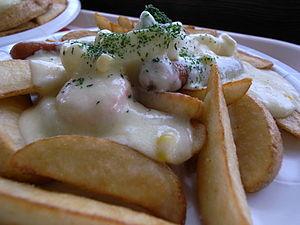
Sarasson aux fines herbes et pommes de terre
Le terme fines herbes désigne les menues plantes du potager qui se mettent sur la salade ou qui s’emploient dans les ragoûts. Il peut s'appliquer aux herbes aromatiques en général, mais il désigne plus souvent spécifiquement le groupe ou le mélange particulier de quatre plantes : le persil, la ciboulette, le cerfeuil, ainsi que de la pimprenelle ou de l'estragon.
Le sarasson est une préparation fromagère, faite à base de babeurre, qui prend l'aspect d'un fromage blanc battu. Cette production est traditionnelle dans les départements de la Loire, de l'Ardèche, de la Haute-Loire, du Puy-de-Dôme. Le sarasson, avec sa recette revisitée par un restaurateur de Lyon, en 1934, a donné la cervelle de canut.